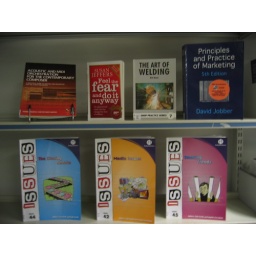
Move your mouse over each book cover and click on the link to search the library catalogue.